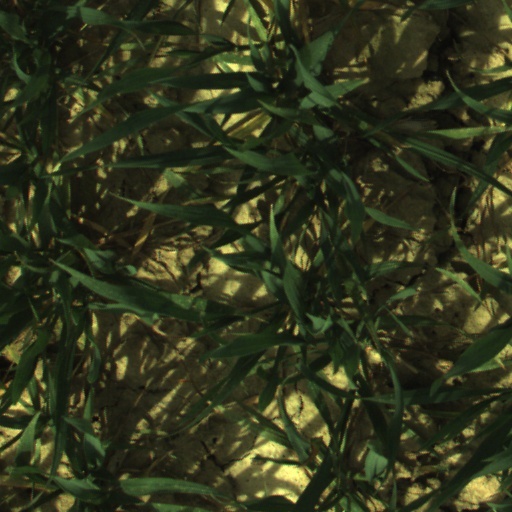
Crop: wheat